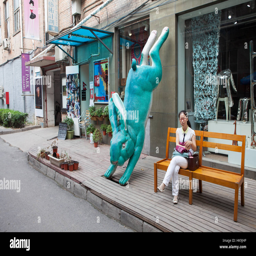
a big rabbit outside a shop